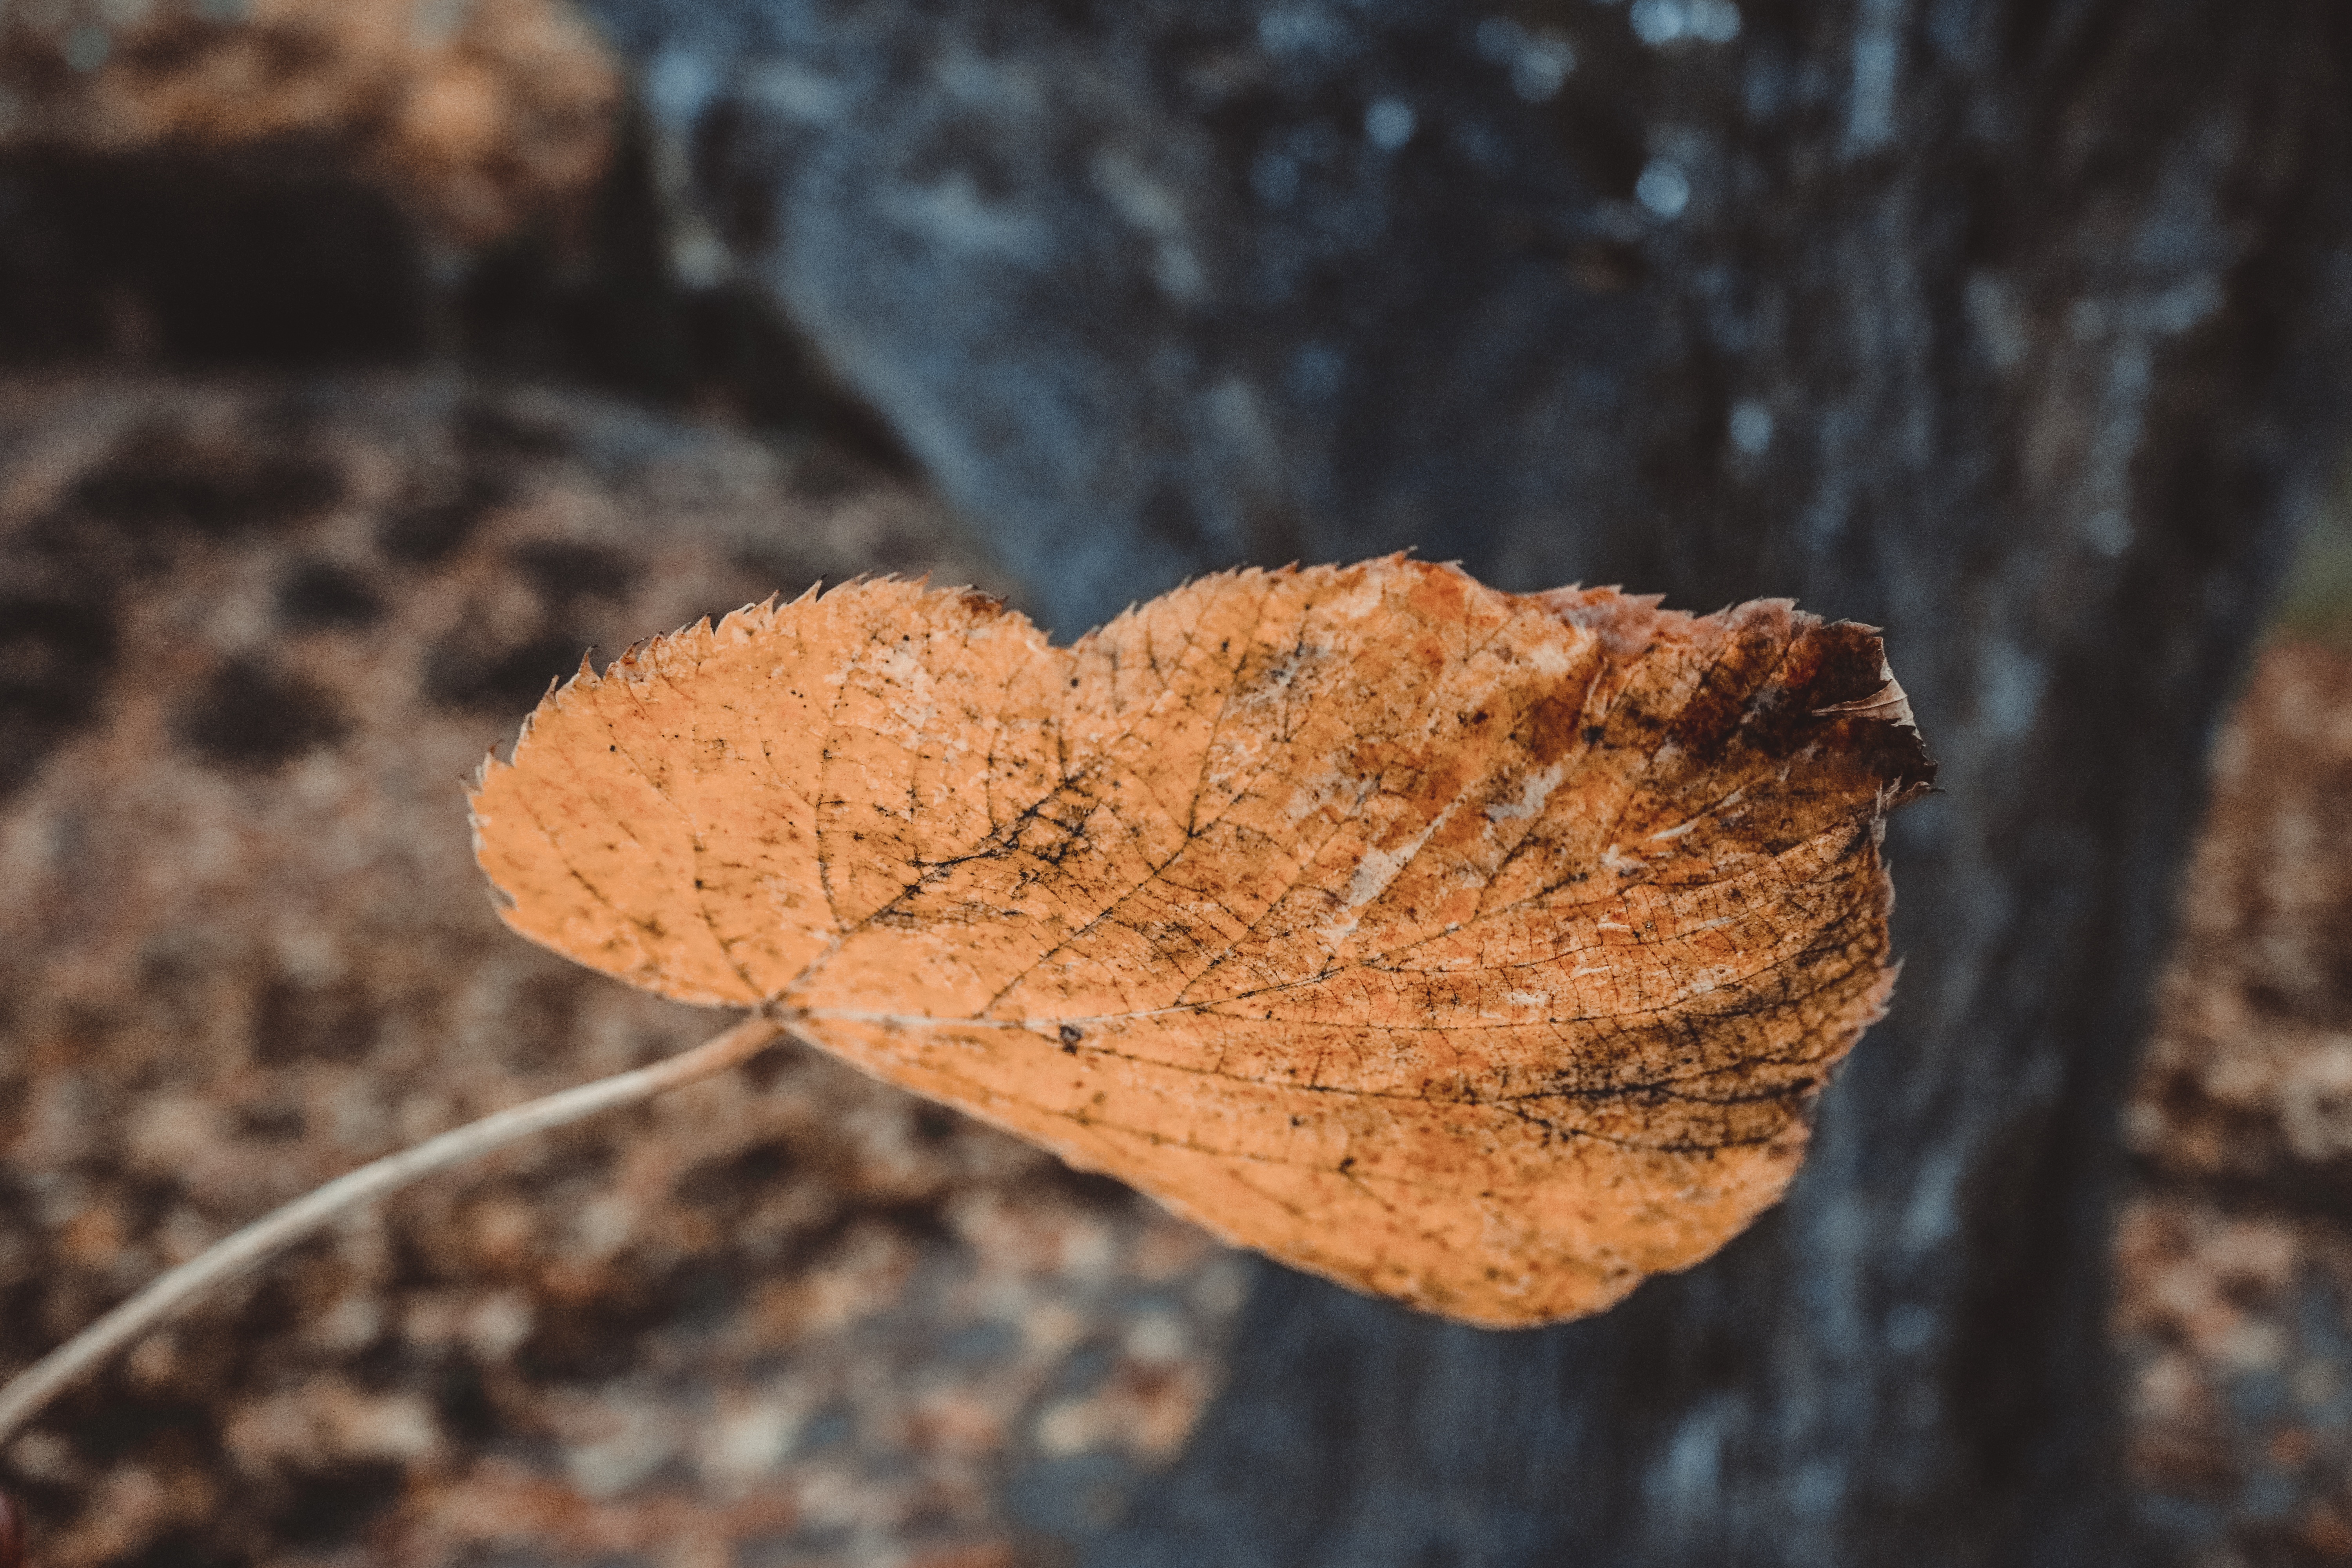
tree, nature, forest, rock, branch, plant, wood, photography, leaf, fall, flower, trunk, orange, red, color, autumn, soil, colorful, yellow, flora, season, fauna, maple, close up, leaves, bright, october, autumn leaves, fall leaves, macro photography, grass family, plant stem, woody plant